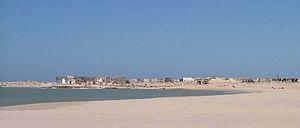
La province d'Aousserd est une subdivision à dominante rurale de la région administrative marocaine d'Dakhla-Oued Ed Dahab. Son chef-lieu est la commune rurale de Bir Gandouz.
Lagouira, La Güera, ou encore La Agüera, est un village abandonné sur la côte atlantique, à l'extrême sud du Sahara occidental, frontalier avec la Mauritanie. Il est situé du côté occidental du Ras Nouadhibou, une pointe de 65 kilomètres de long, près des villes mauritaniennes de Nouadhibou et de Cansado.